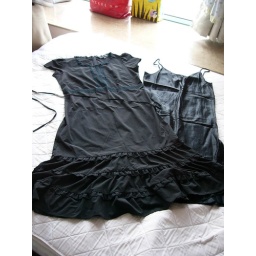
Suzuya black dress in doll style